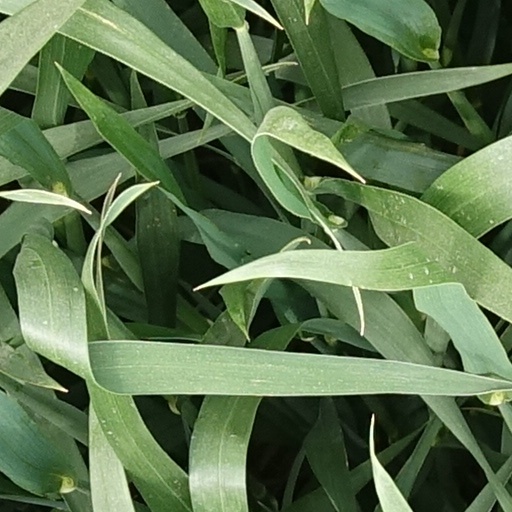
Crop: wheat